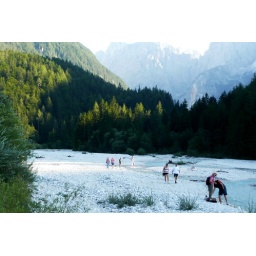
Dry river bed beside the lake, just outside Kranjska Gora.